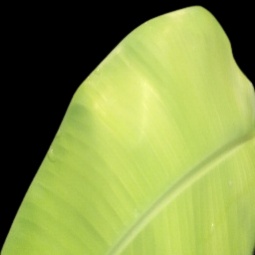
Label: Iron